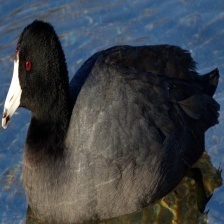
Species: AMERICAN COOT
Scientific name: FULICA AMERICANA